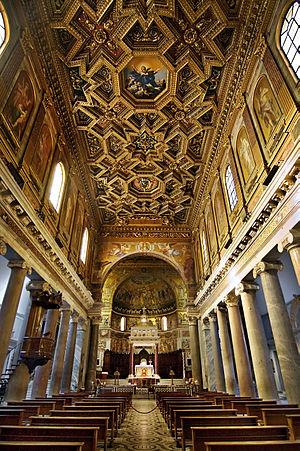
La basilique Sainte-Marie-du-Trastevere est l'une des plus anciennes églises de Rome, située dans le quartier du Trastevere. D'abord baptisée titulus Callixti car construite sous le pape Calixte Iᵉʳ, avec l’accord de l’empereur Sévère Alexandre, elle fut probablement le premier lieu de culte chrétien officiellement ouvert au public.